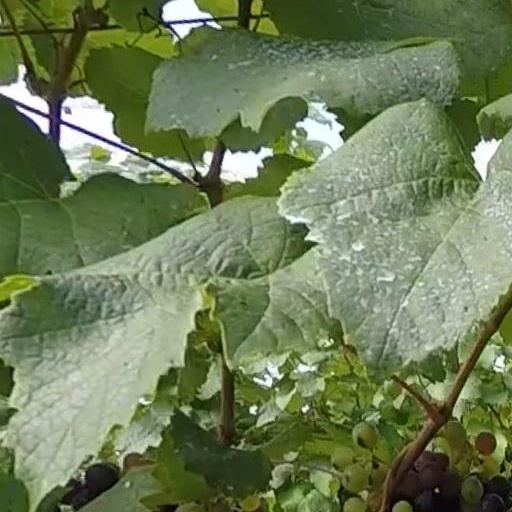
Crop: grape